Checking Out (2005 film)

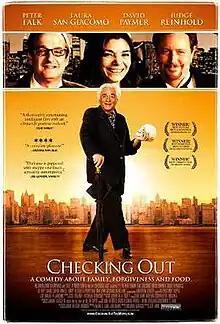
Theatrical release poster

Checking Out is a 2005 American comedy film directed by Jeff Hare and written by Richard Marcus, based on the play of the same name by Allen Swift. It stars Peter Falk, Laura San Giacomo, David Paymer and Judge Reinhold.